Domino (2005 film)

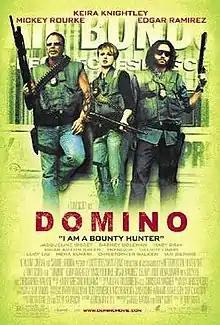
Theatrical release poster

Domino is a 2005 action crime film directed by Tony Scott with a screenplay by Richard Kelly from a story by Kelly and Steve Barancik. An international co-production between France, the United States, and the United Kingdom, the film is inspired by Domino Harvey, the English daughter of stage and screen actor Laurence Harvey, who became a Los Angeles bounty hunter.